Mao Zedong

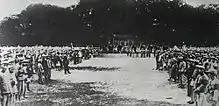
Military parade at the founding of a Chinese Soviet Republic in 1931

In spring 1928, the Central Committee ordered Mao's troops to southern Hunan, hoping to spark peasant uprisings. Mao was skeptical, but complied. They reached Hunan, where they were attacked by the KMT and fled after heavy losses. Meanwhile, KMT troops had invaded Jinggangshan, leaving them without a base. Wandering the countryside, Mao's forces came across a CCP regiment led by General Zhu De and Lin Biao; they united, and attempted to retake Jinggangshan. They were initially successful, but the KMT counter-attacked, and pushed the CCP back; over the next few weeks, they fought an entrenched guerrilla war in the mountains. The Central Committee again ordered Mao to march to south Hunan, but he refused, and remained at his base. Contrastingly, Zhu complied, and led his armies away. Mao's troops fended the KMT off for 25 days while he left the camp at night to find reinforcements. He reunited with the decimated Zhu's army, and together they returned to Jinggangshan and retook the base. There they were joined by a defecting KMT regiment and Peng Dehuai's Fifth Red Army. In the mountainous area they were unable to grow enough crops to feed everyone, leading to food shortages throughout the winter.